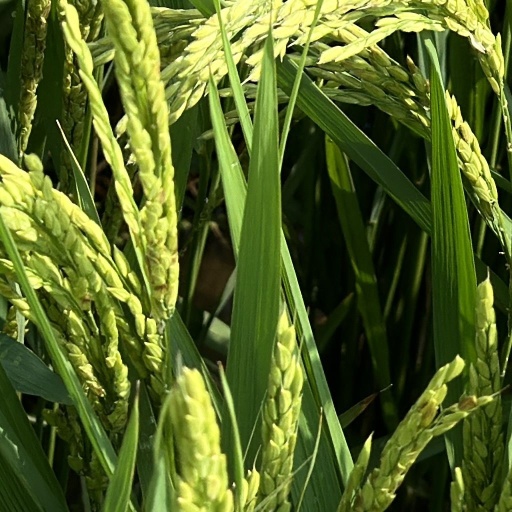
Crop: rice